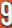
Number: 9